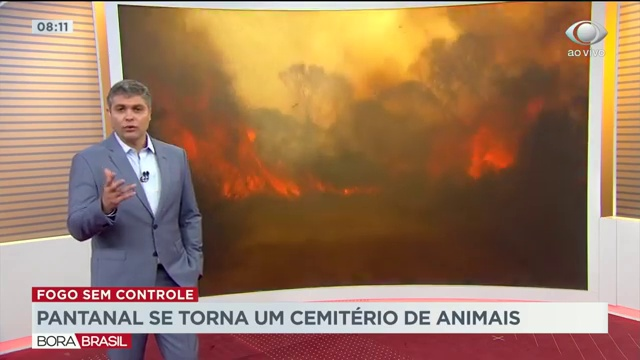
Fire: yes
Smoke: yes